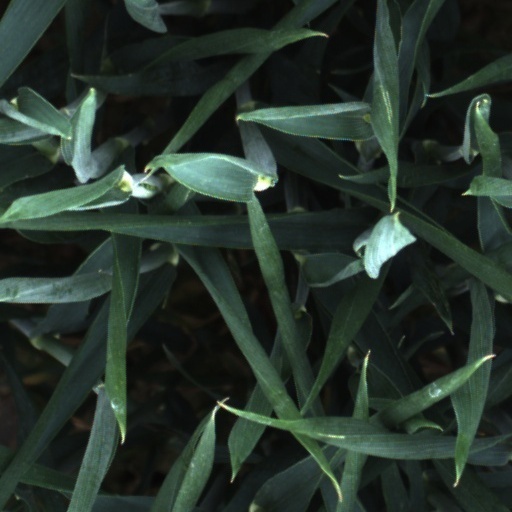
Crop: wheat